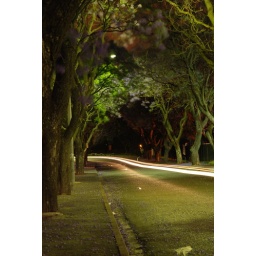
Taken in Johannesburg, at night, tree lined suburban street